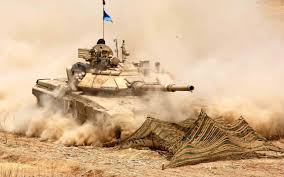
Label: Tank